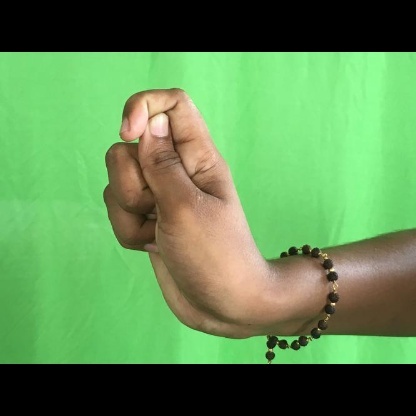
Mudra: Kapith